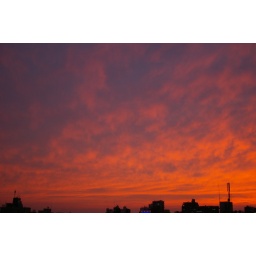
Beautiful red sky late in the afternoon in the past